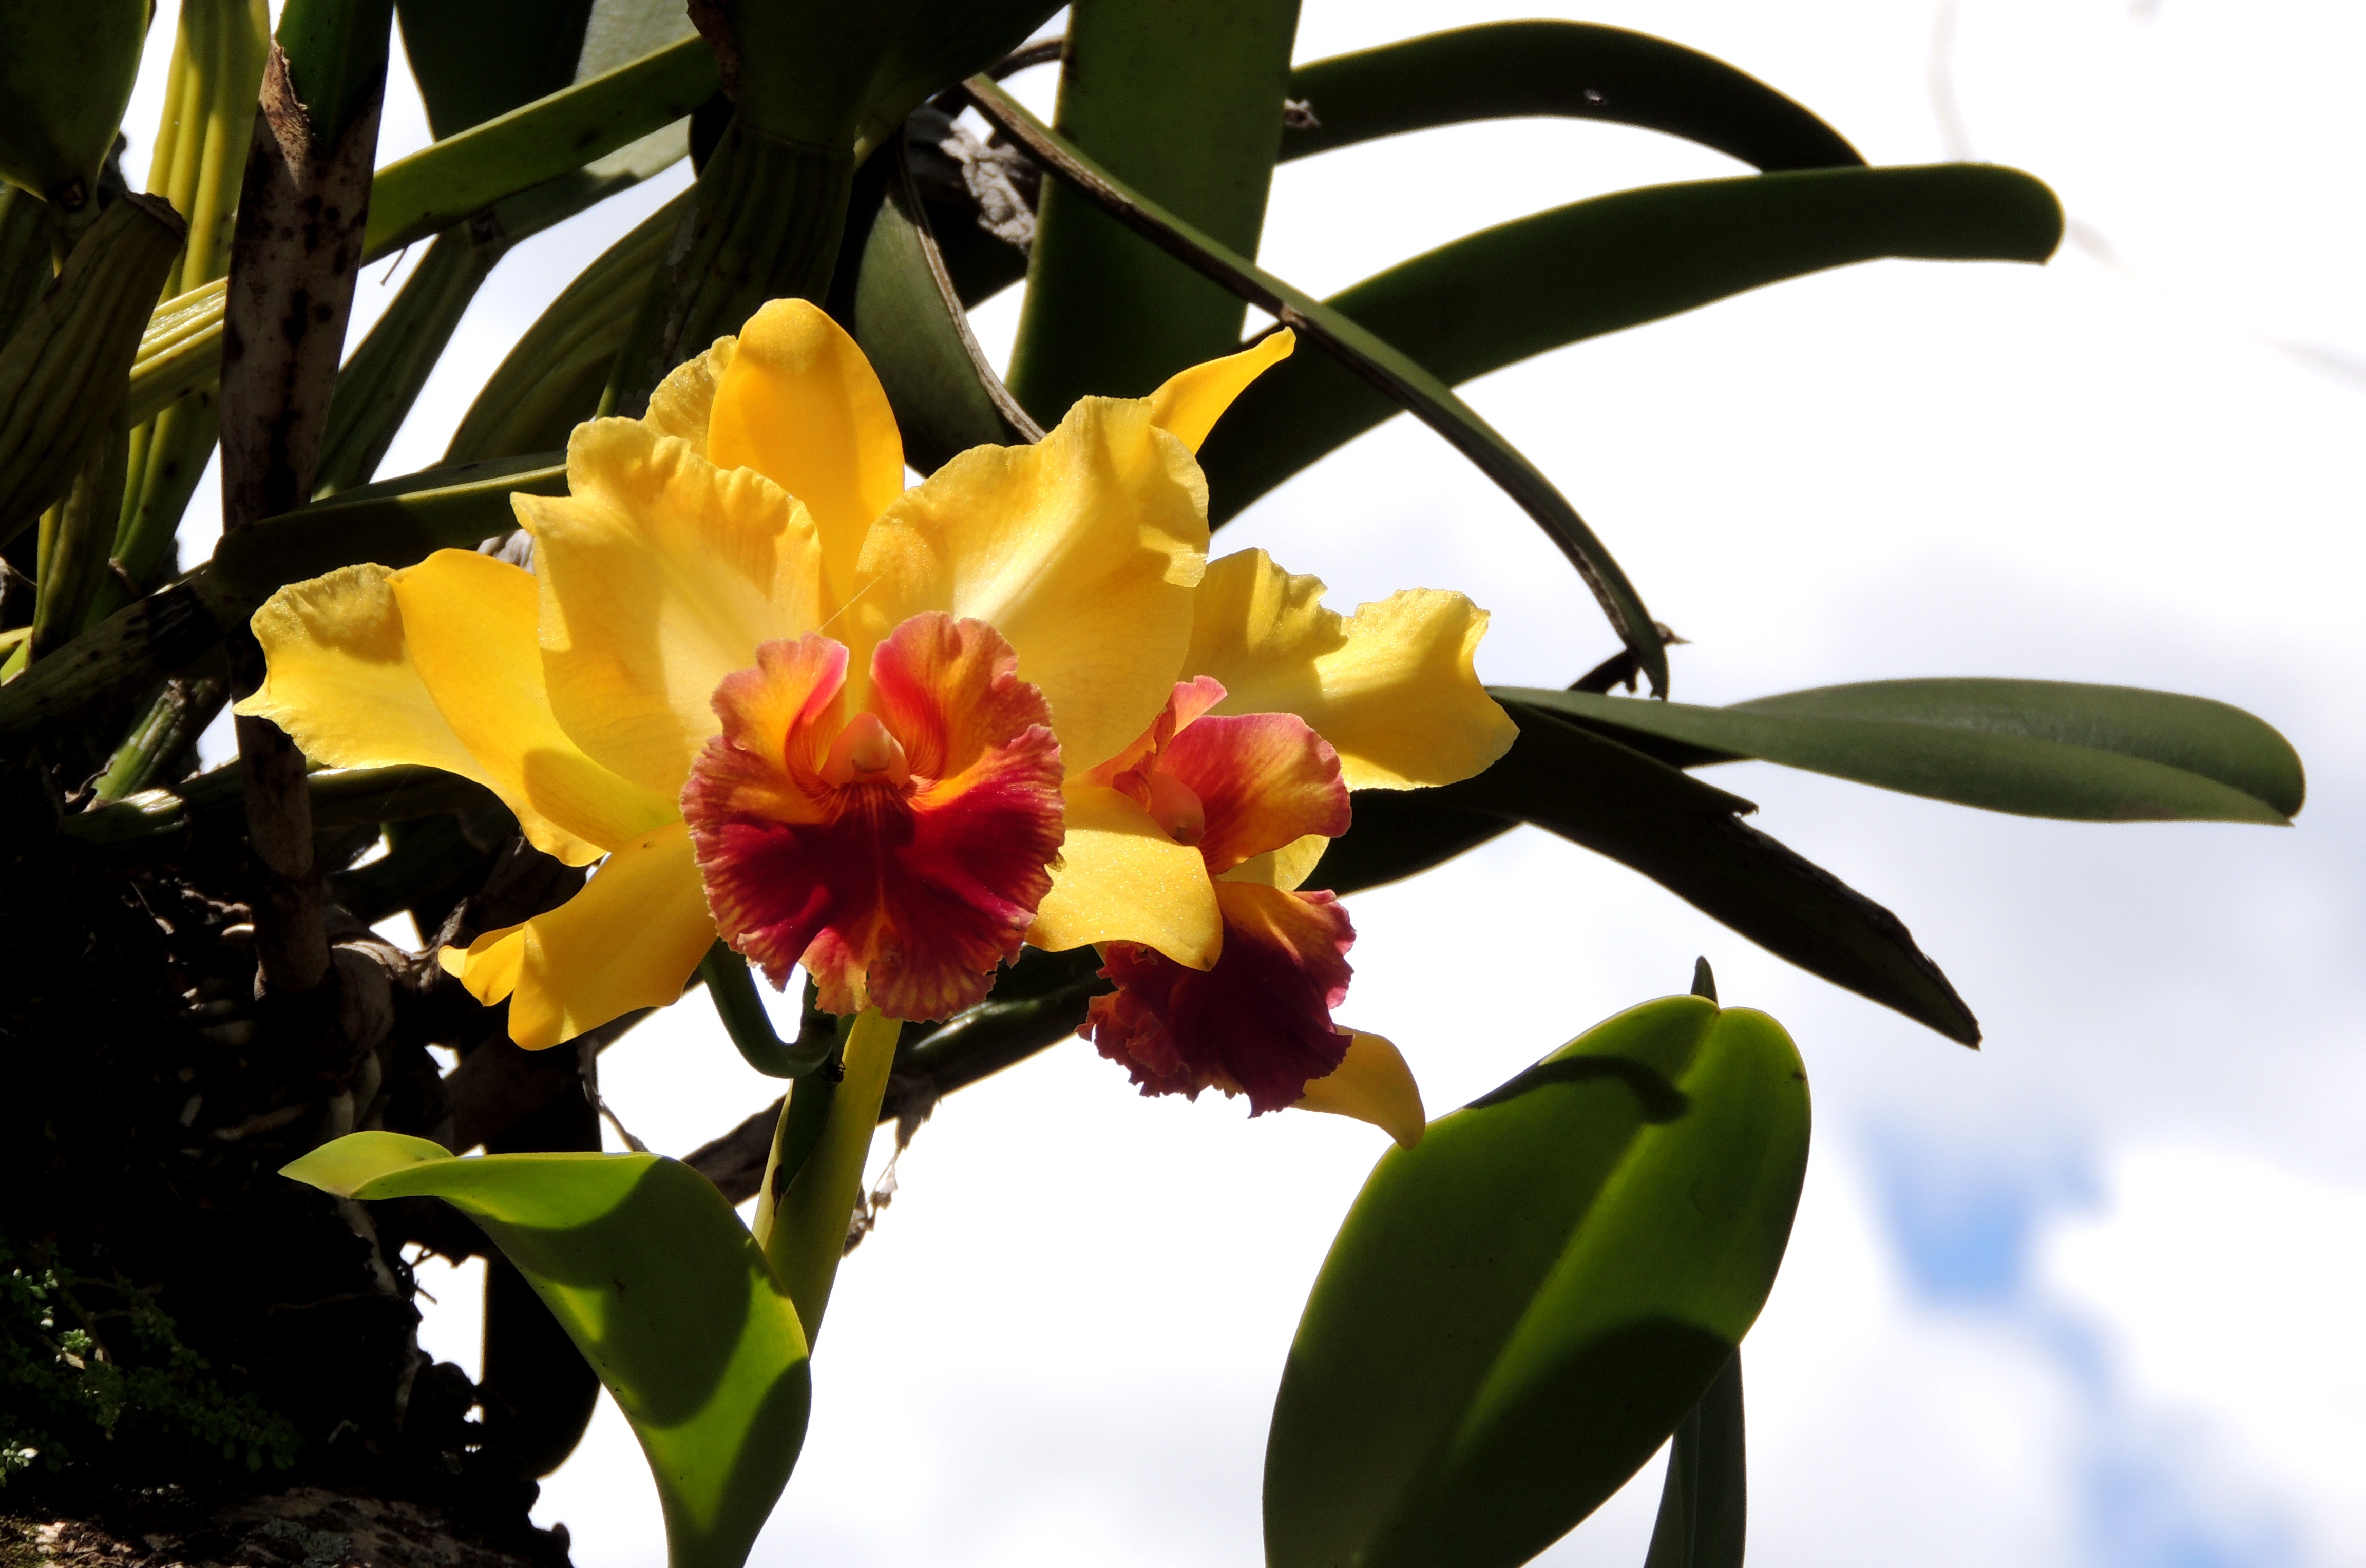
nature, blossom, plant, flower, botany, yellow, flora, orchid, flowers, macro photography, flowering plant, cattleya, dendrobium, land plant